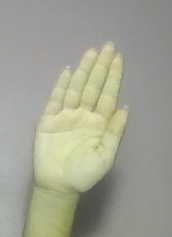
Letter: seen